Stan Steinbichler

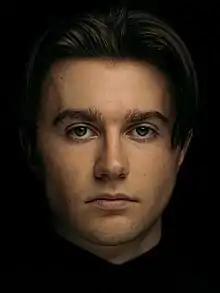
Stanislaus Steinbichler

Stanislaus "Stan" Steinbichler (born 9 January 2002 in Salzburg) is an actor from Austria.